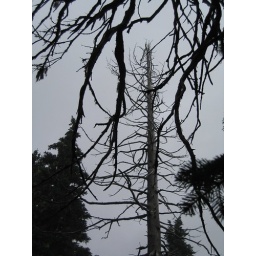
single tree against the sky